Louis, Count of Armagnac

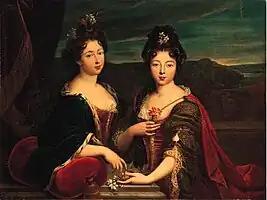
Louis' two daughters the future Princess of Monaco and "Mademoiselle d'Armagnac" by Nicolas Fouché

On 7 October 1660 he was married in Paris to Catherine de Neufville-Villeroy (1639-1707), youngest daughter of Nicolas de Neufville, Duke of Villeroy, who had been governor of the young Louis XIV. She was a sister of François de Neufville de Villeroy, the future governor of Louis XV. The couple had 14 children, of whom only three would have progeny;